Isfield railway station

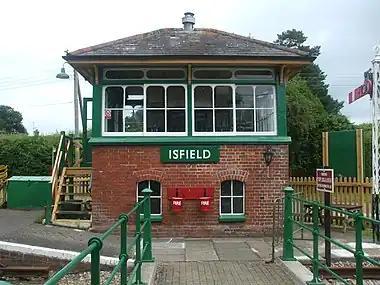
Restored signal box

It was decided to operate the station as a small heritage operation called the Lavender Line after A.E. Lavender & Sons who were the original coal merchants who operated from the station yard; lavender was also grown in the area. Rolling stock was purchased and the first engine, a Barclay 0-4-0 saddle tank locomotive (945/1904) known as "Annie", arrived on 23 February 1984, the 15th anniversary of the station's closure. The second engine, a WD Austerity 2-10-0, came to Isfield shortly afterwards and, following a year-long restoration, was the object of a visit by Dame Vera Lynn on 6 August 1985 who gave the locomotive her name. It was sold the following year to a wealthy American who gave it as a wedding anniversary present to his wife. The Dame Vera Lynn nevertheless returned to railway use, first at the Watercress Line, and now with the North Yorkshire Moors Railway.